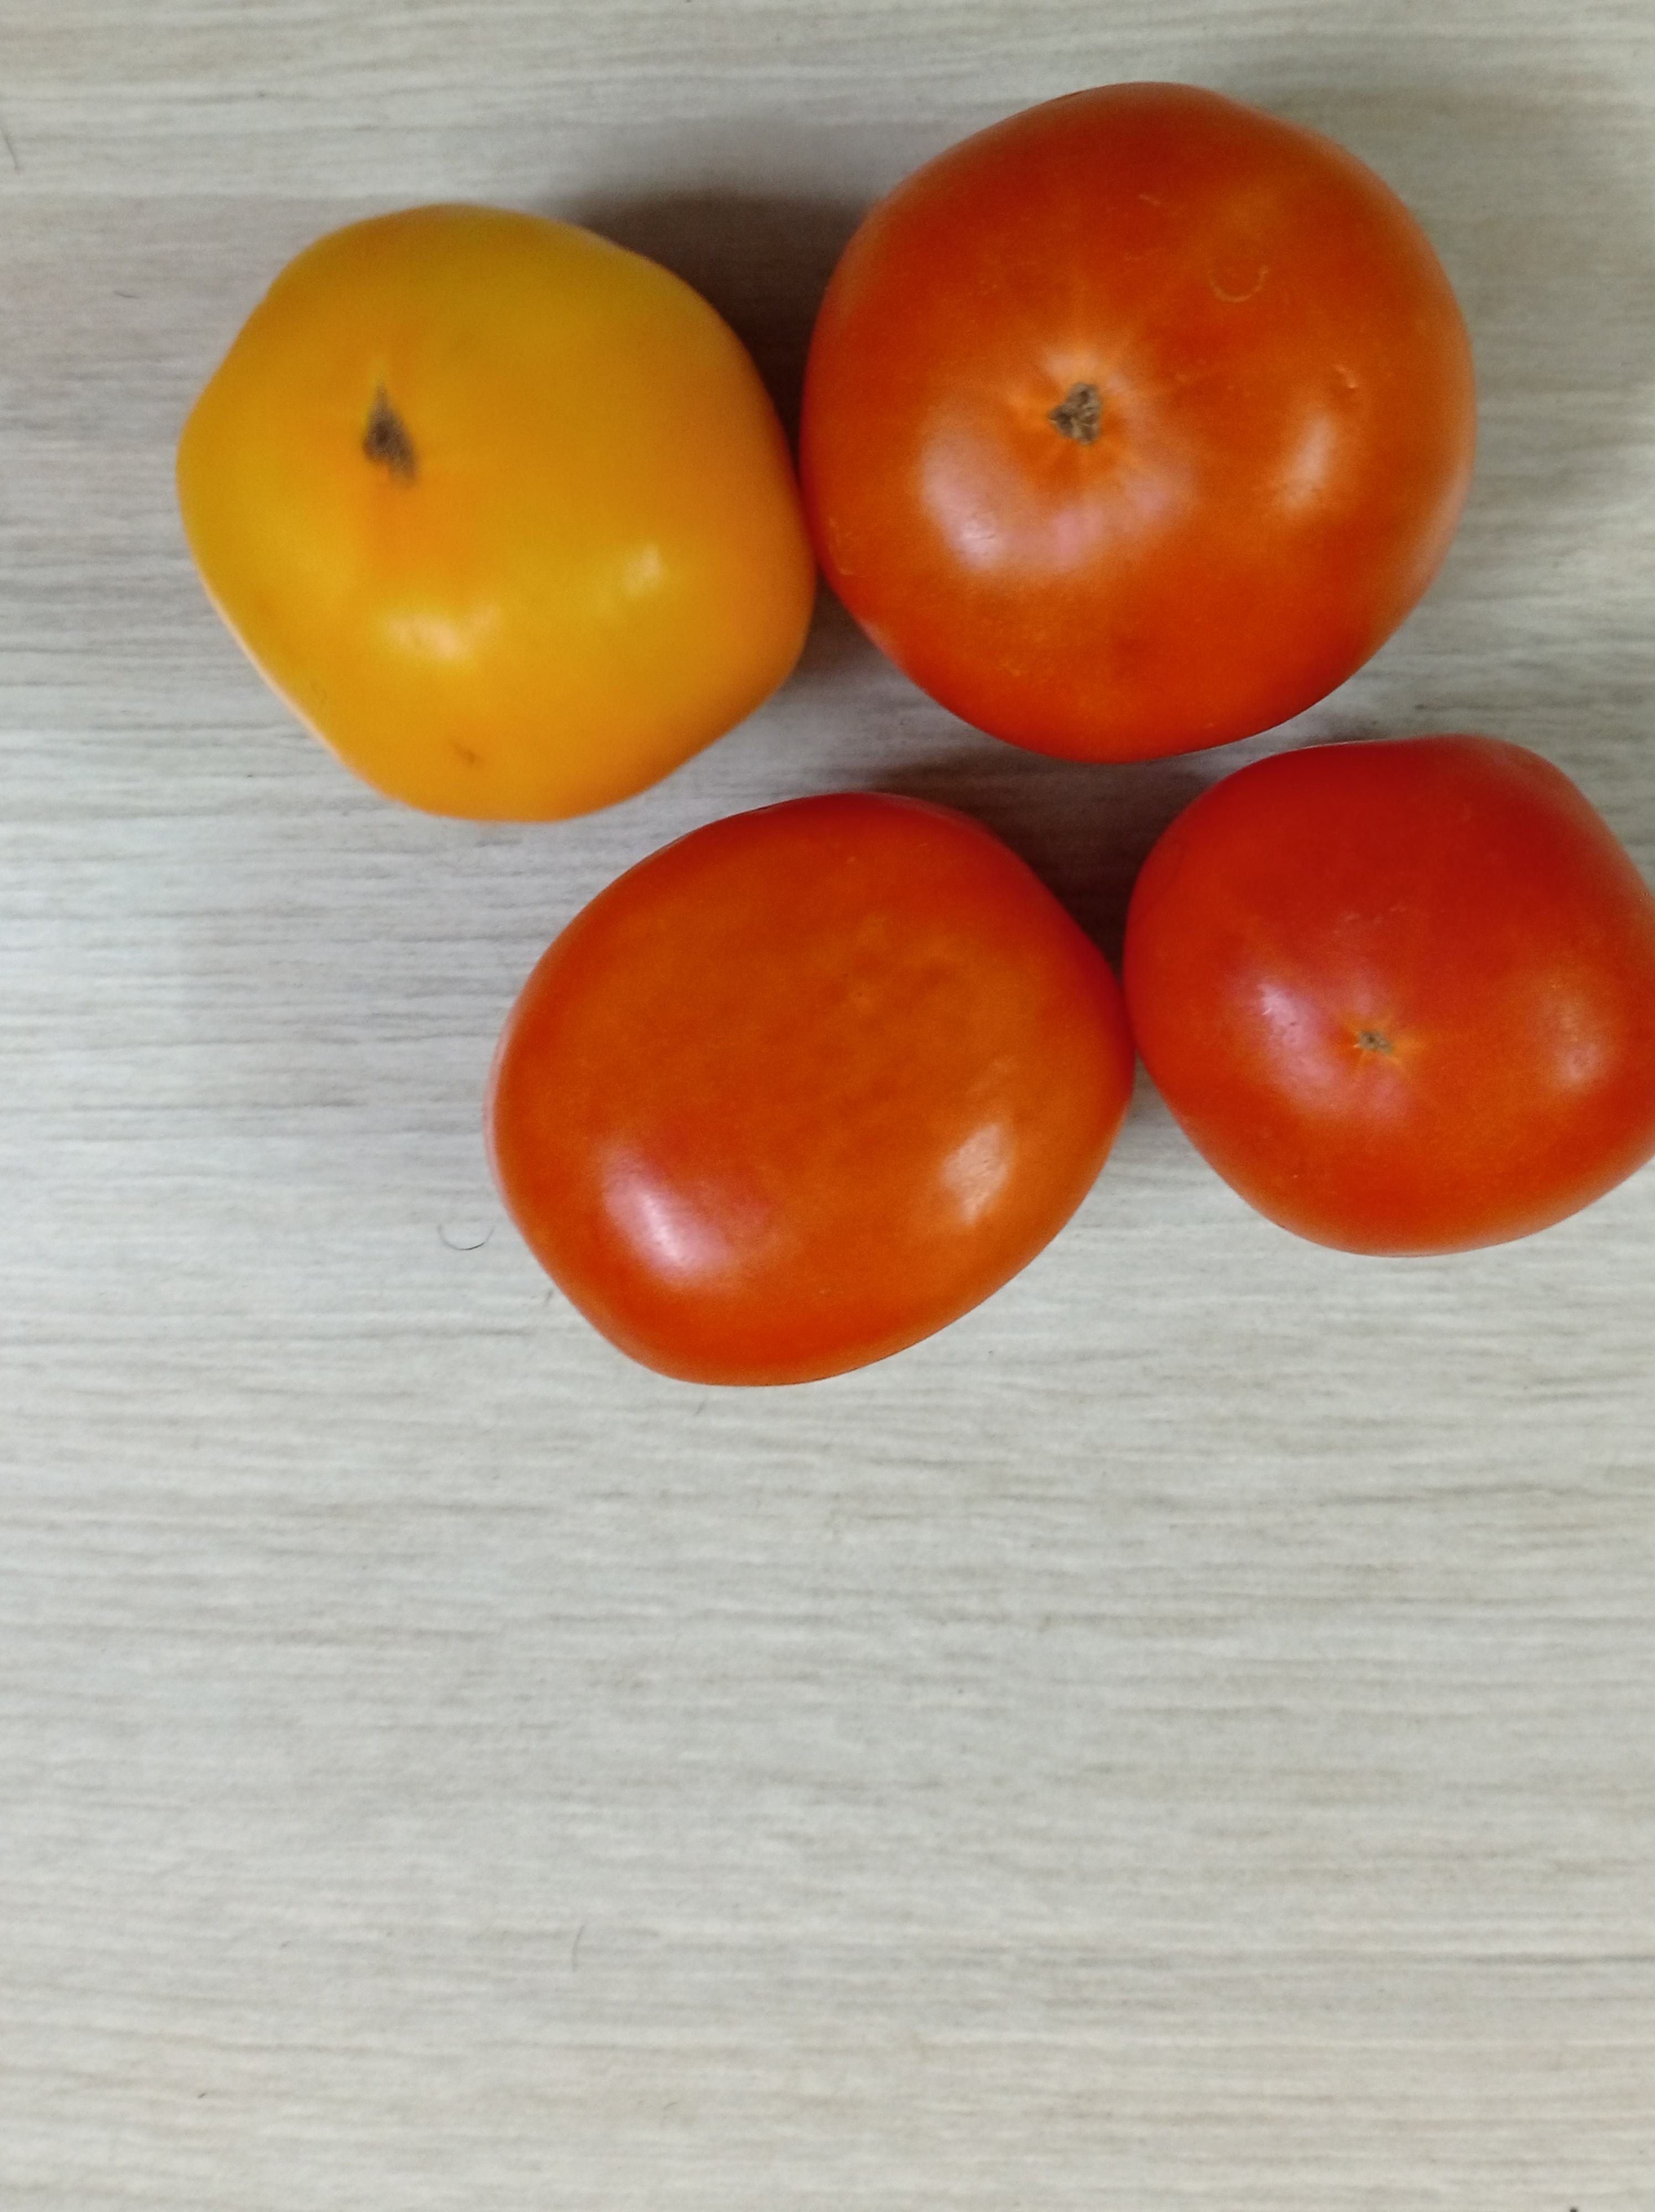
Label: Fresh